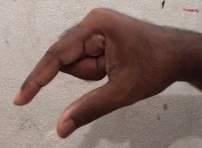
ASL sign: Q